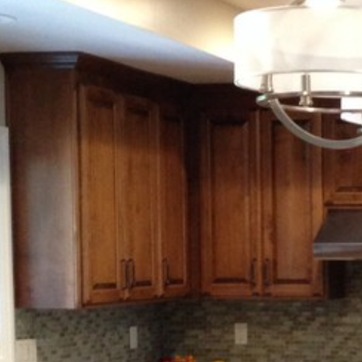
Material: wood